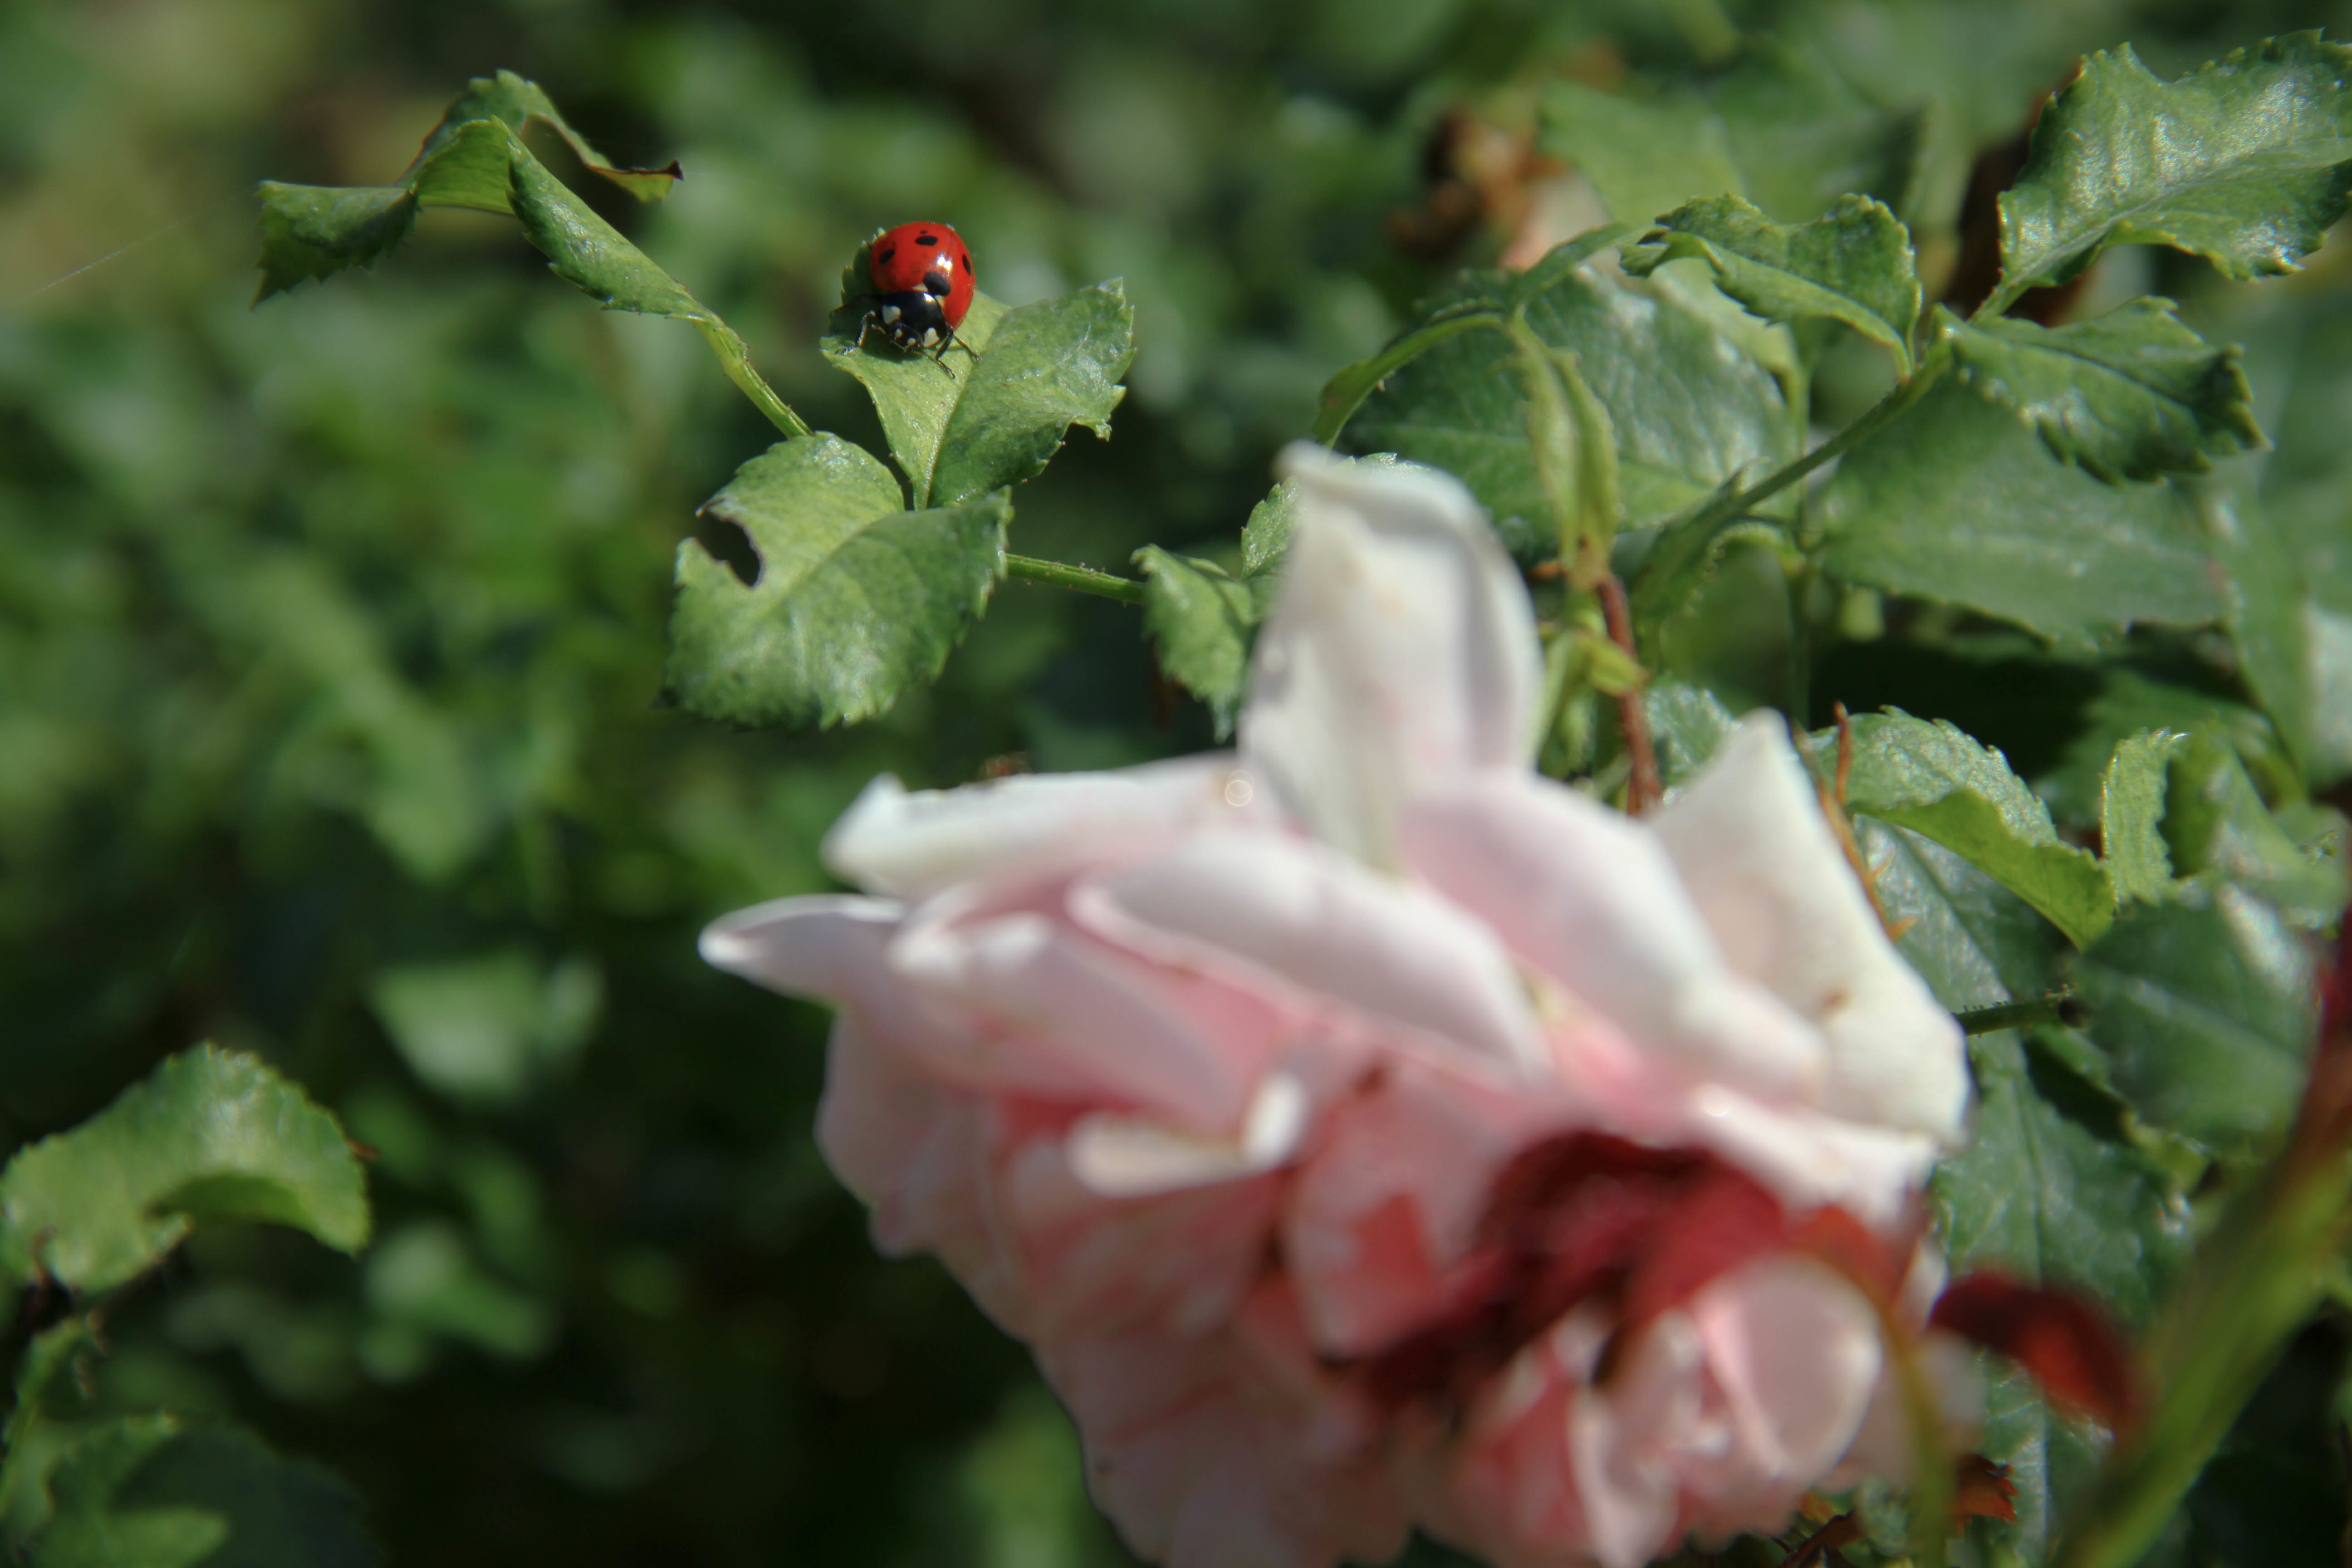
blossom, plant, leaf, flower, petal, rose, produce, botany, flora, shrub, bud, flowering plant, garden roses, rose family, land plant